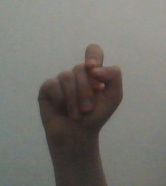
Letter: fa